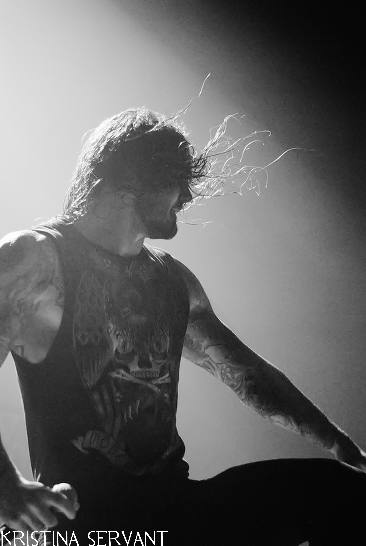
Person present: Yes